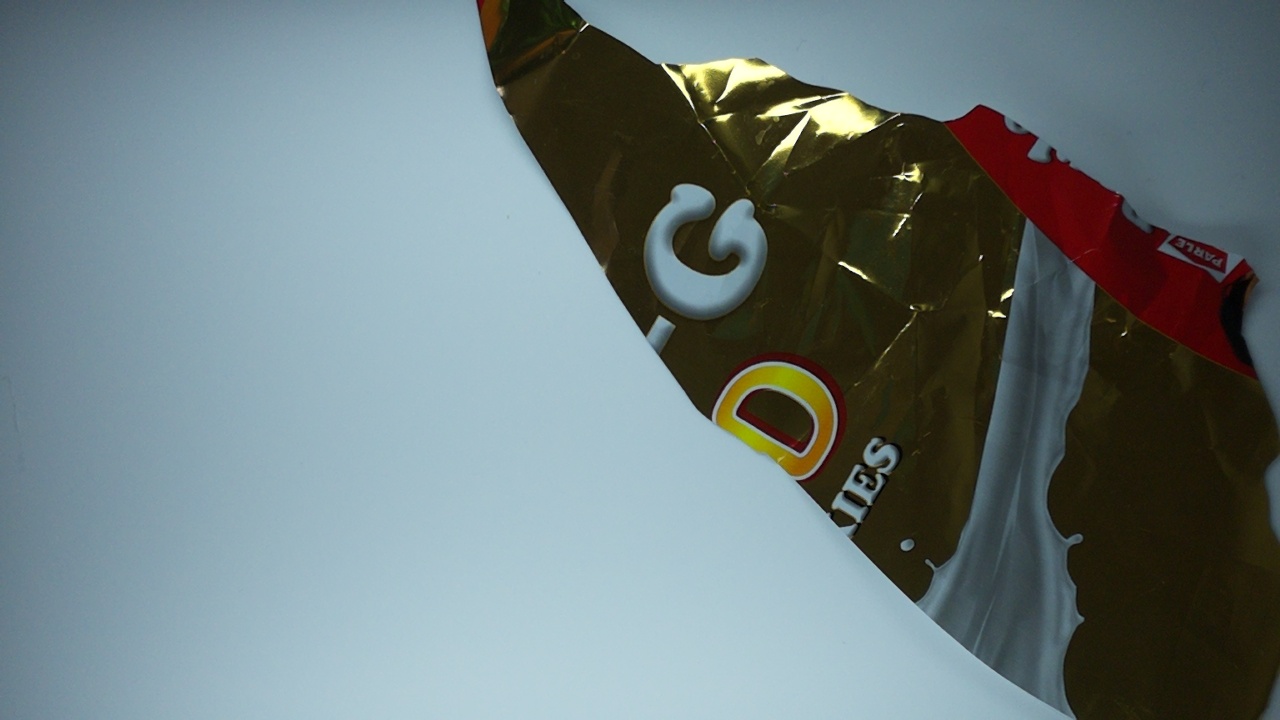
Label: trash